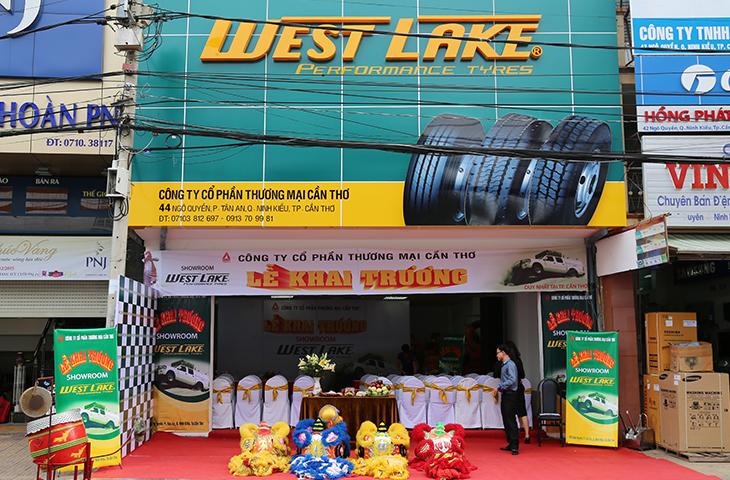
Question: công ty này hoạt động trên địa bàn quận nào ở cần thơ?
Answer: công ty hoạt động ở quận ninh kiều